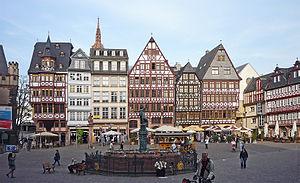
Francfort-sur-le-Main: Vue de l’aile est («